GER Class D27

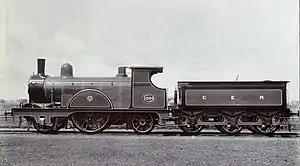
GER 1000, the first of the 1893 batch

The GER Class D27 was a class of 2-2-2 steam tender locomotives designed by James Holden for the Great Eastern Railway.